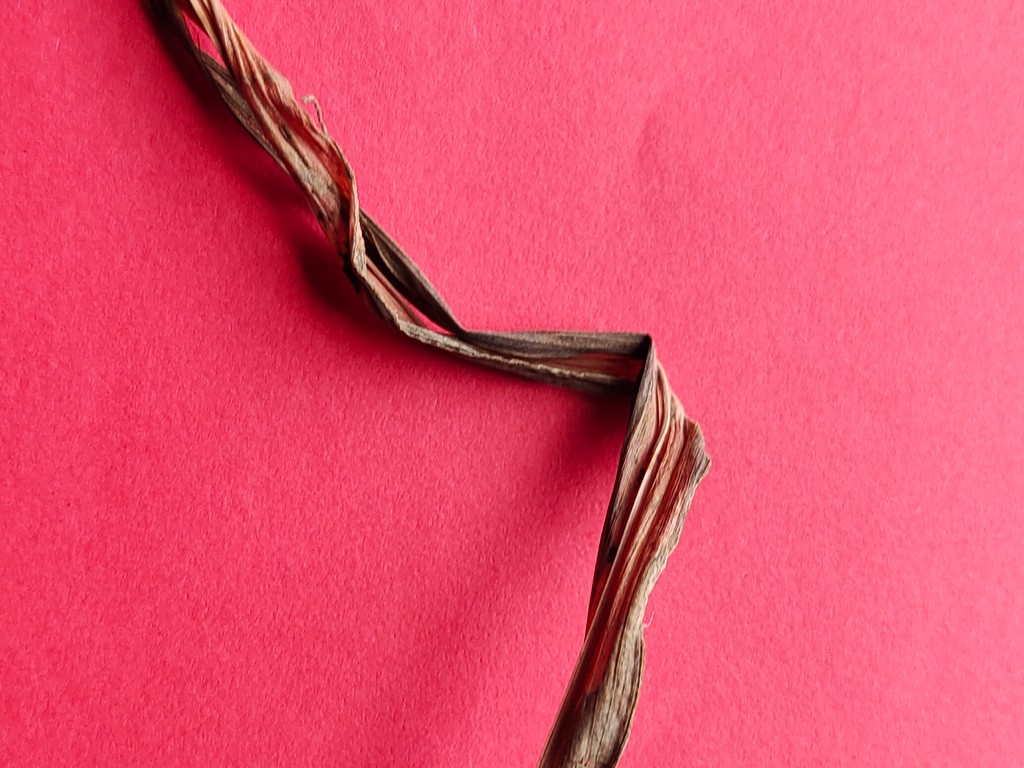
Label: Dried